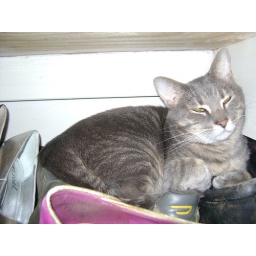
sleeping in Bear's shoes